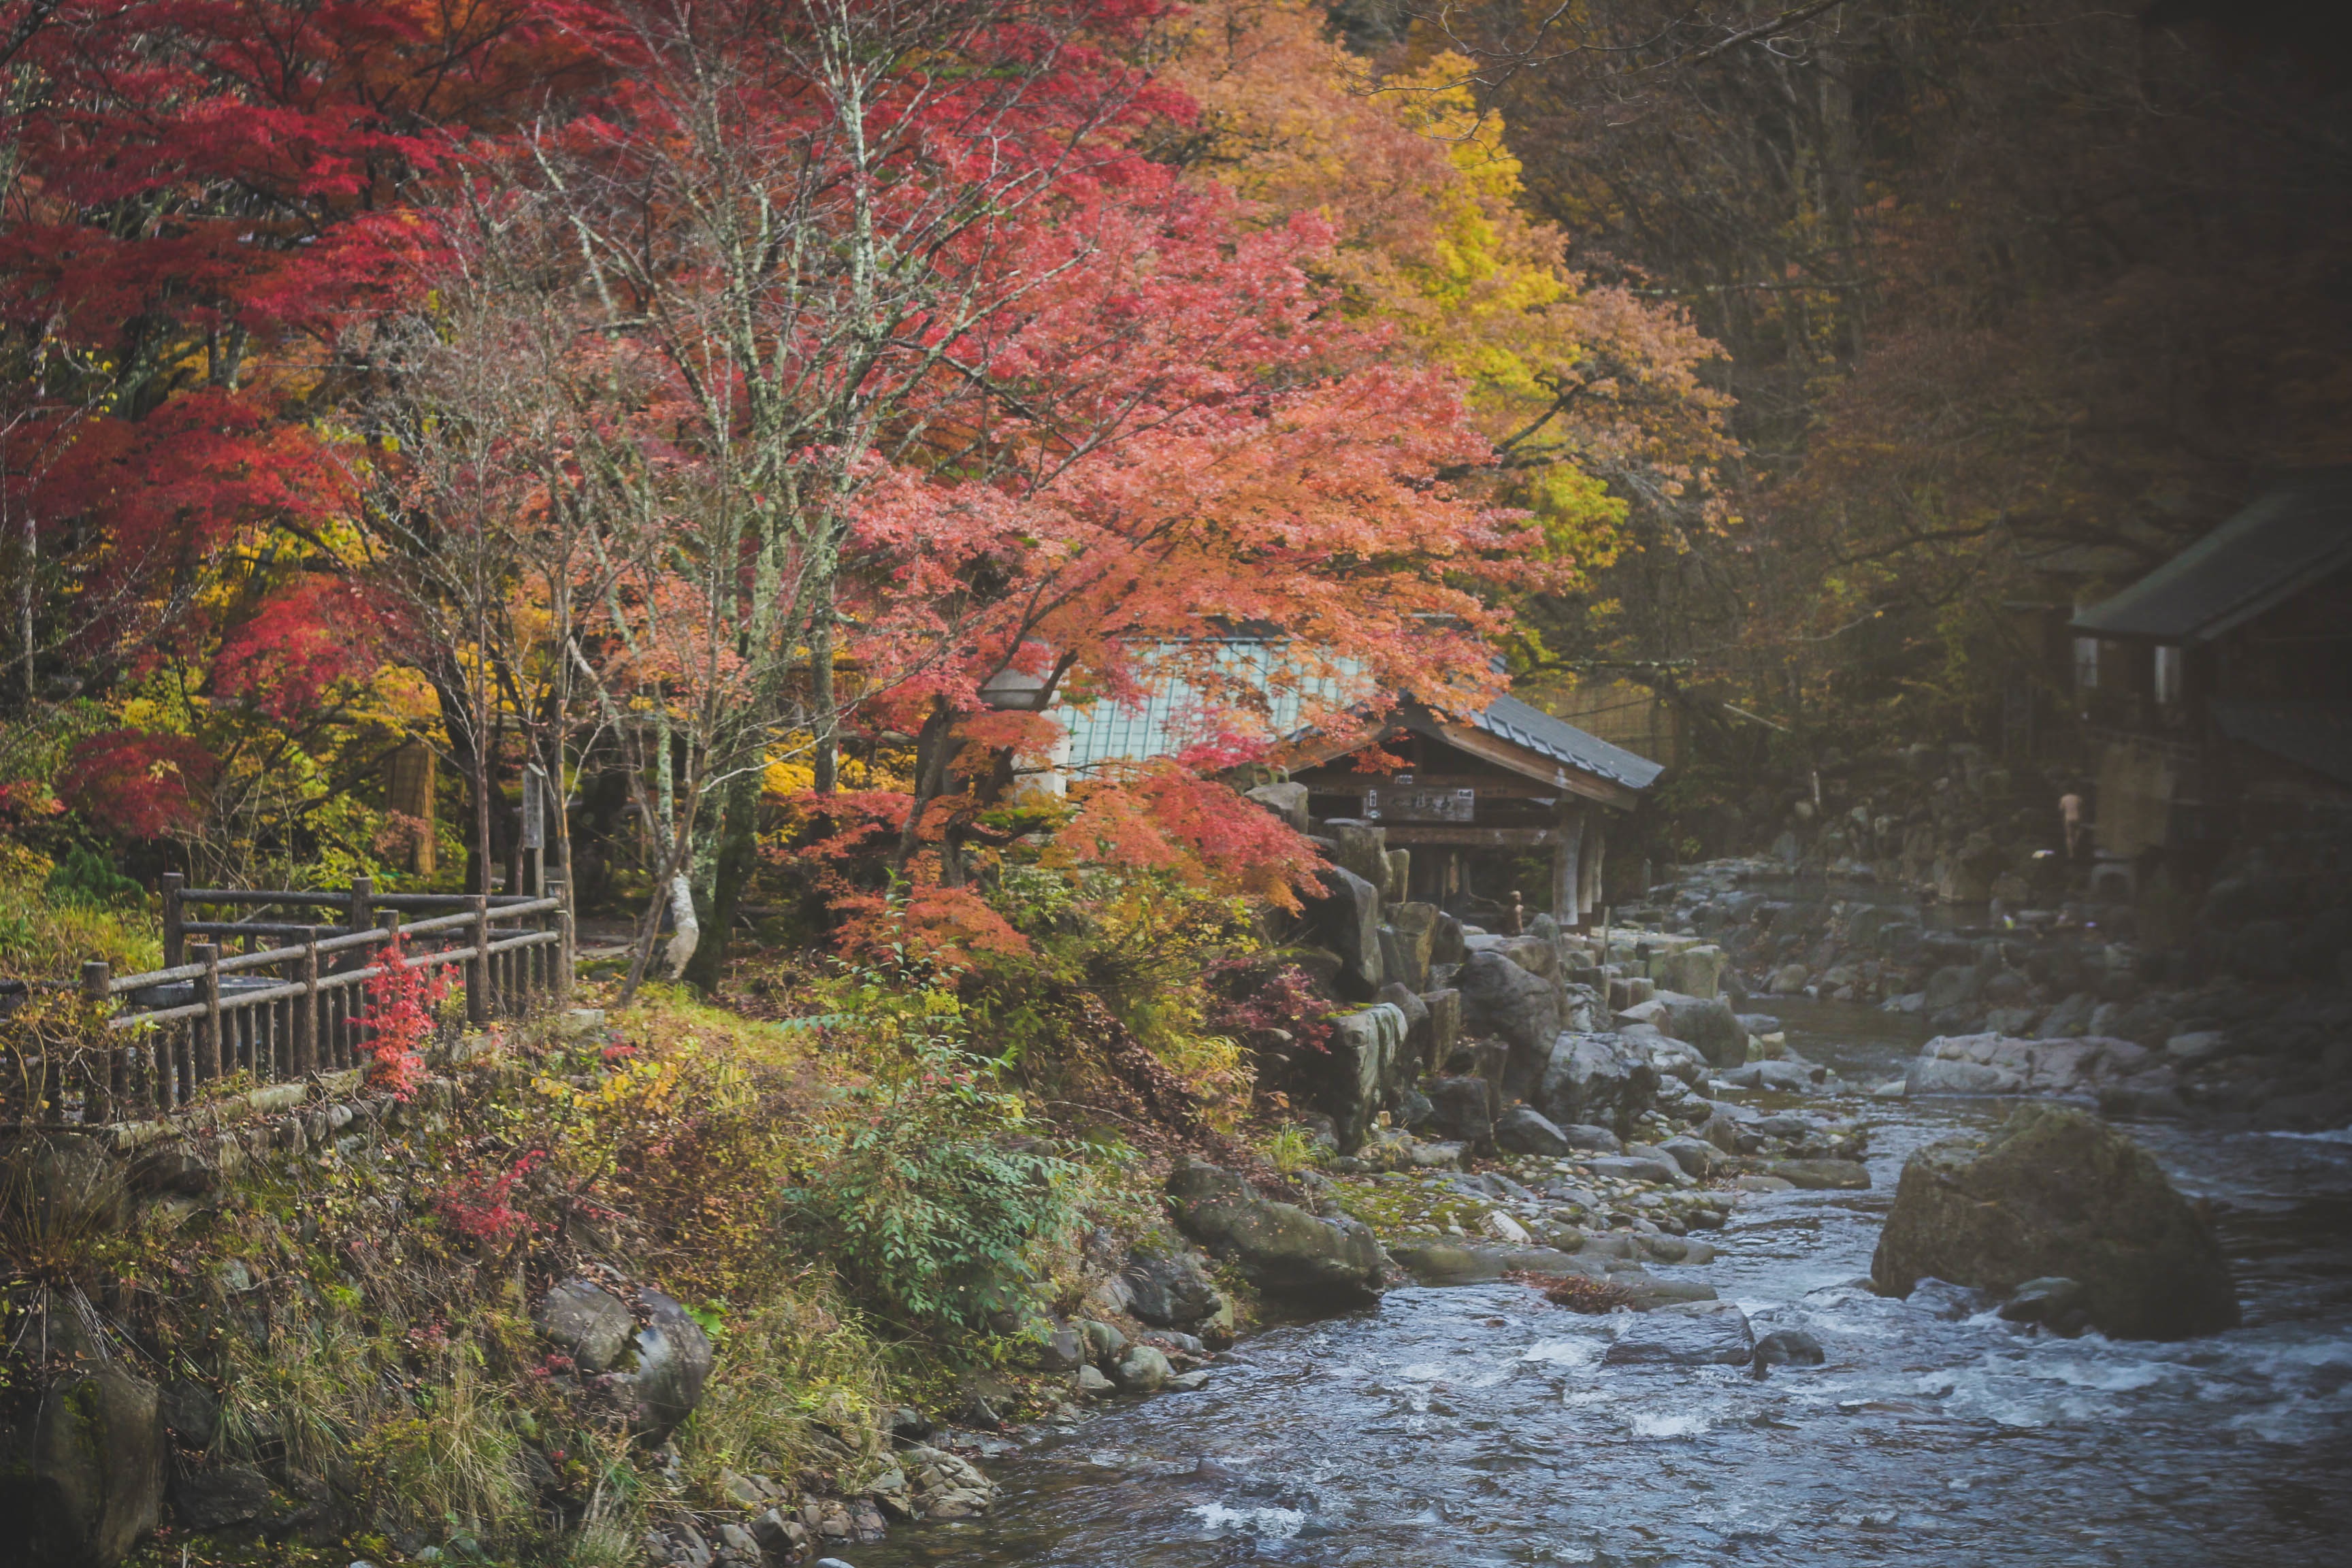
tree, plant, leaf, flower, river, stream, autumn, season, woodland, woody plant